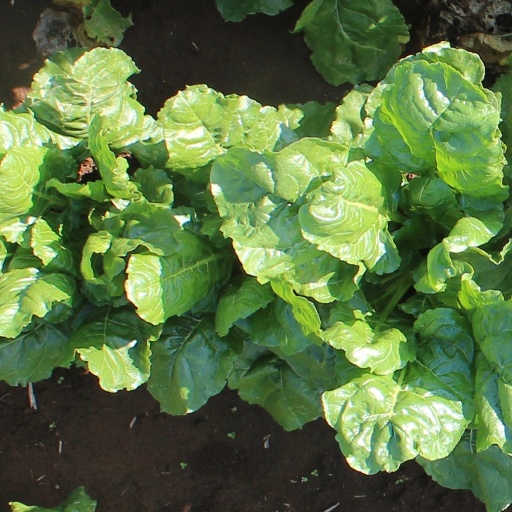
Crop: sugar beet